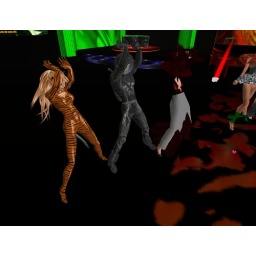
Ive got a shiny tiger bum, hehe. RJ looking pretty cool in his spacesuit :-)